Colonial Parkway

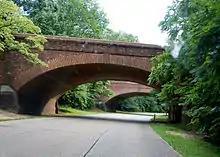
Some of the characteristic brick overpasses that dot the route

The Colonial Parkway is free of trucks and commercial vehicles except passenger-carrying buses. The speed limit, 45 mph on most of the Parkway and 35 mph in a few areas, is enforced by the National Park Service law enforcement rangers. With limited exits and no traffic lights or stop signs, the parkway is at certain times of day a busy short-cut for local traffic and commuters. It has no painted traffic lane-marking lines, and some stretches are posted "Pass With Care". The unmarked pavement is made of rounded "river gravel" set in a concrete-mix, providing an unusual earth tone color. Despite a federal policy instituted late in the 20th century of requiring user fees at many National Parks and Monuments, the Colonial Parkway has remained toll-free.